Miami-Dade County Public Schools

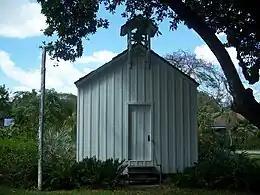
First Coconut Grove Schoolhouse on the grounds of Plymouth Congregational Church in Coconut Grove, Florida

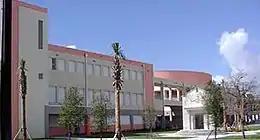
Booker T. Washington High School in Overtown, founded in 1926

The Board of Education for Dade County first met in Miami on June 27, 1885. Those present at the first Board of Education meeting were Superintendent C.H. Lumm, and members of the board, W.H. Benest, Joseph F. Frow, and Adam C. Richards. The main order of business consisted of dividing the county, which at the time included all of what are now Miami-Dade, Broward, Palm Beach and Martin counties, into districts. The board divided Dade County into four districts. The area around Lake Worth was declared District #1, while Miami became known as District #2. Coconut Grove fell within the boundaries of District #3, with Elliott Key, and all other islands or keys, comprising District #4.